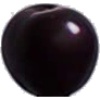
Label: cherry_wax_black